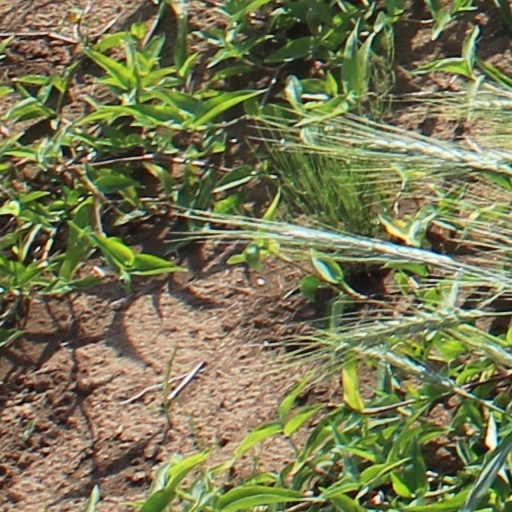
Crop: wheat